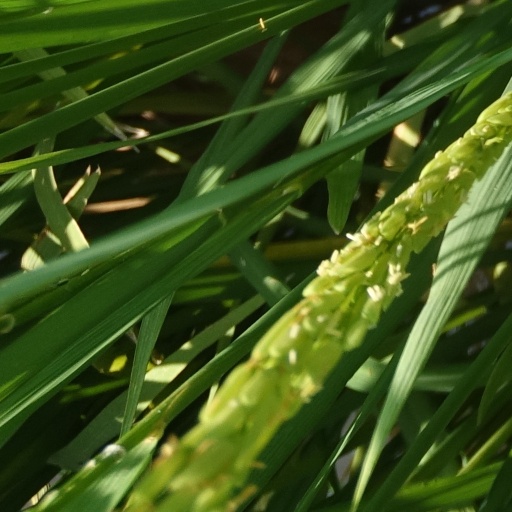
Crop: rice